Sankt Petri Schule

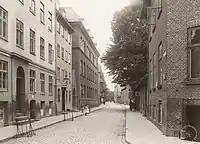
The school seen on a photograph by Johannes Hauerslev from the 1910s

A new building for the school was inaugurated at Larslejsstræde 5 in 1899. The complex also comprised a new home for , a home for elderly indigent, German expatriates. It had been established in the beginning of the 19th century through a merger of three independent institutions: ('Thyme's Foundation'), founded by Winand Thyme in 1775; ('Pelt's Foundation'), founded by Abraham Pelt in 1779; and a third one operated by the church. Most of the residents were German expatriate women. In 1997, the building was sold to the school, which needed more space for its increasing number of students.